Abbayigaru

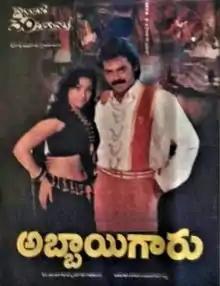
Theatrical release poster

Abbayigaru is a 1993 Indian Telugu-language comedy drama film, produced by M. Narasimha Rao under Raasi Movies and directed by E. V. V. Satyanarayana. It stars Venkatesh and Meena, with music composed by M. M. Keeravani. The film was as a hit at the box office. It is a remake of the 1987 Tamil film "Enga Chinna Rasa". The film was dubbed in Tamil as "Chinna Yejaman", despite the original Tamil version's existence.